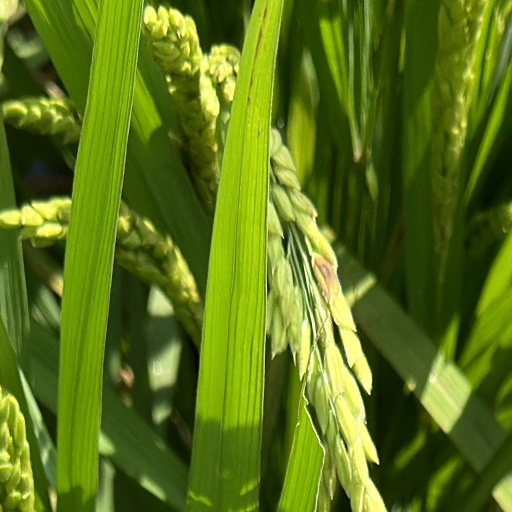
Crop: rice